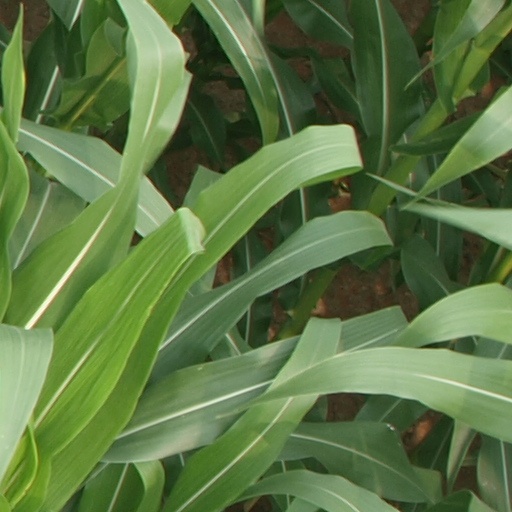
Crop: maize; corn